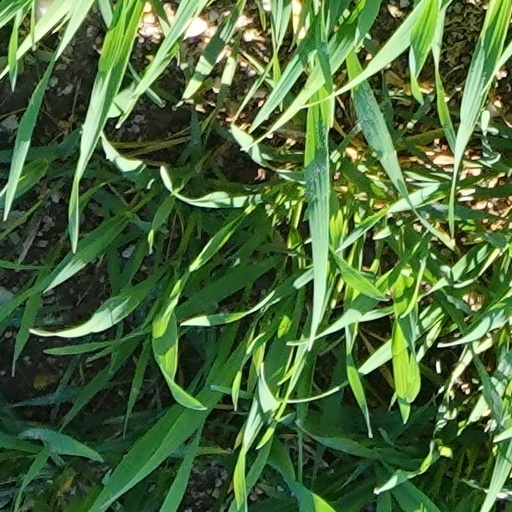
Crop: wheat